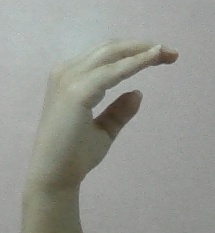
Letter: jeem